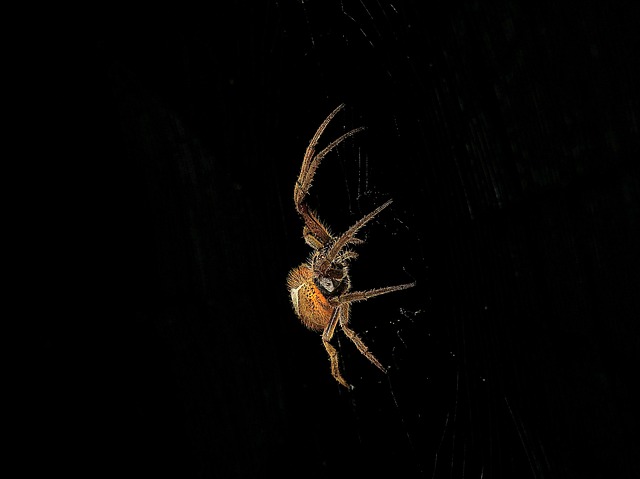
Label: spider